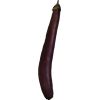
Label: eggplant_long